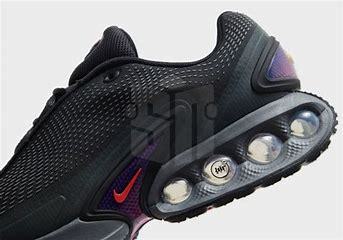
Brand: Nike
Model: Air Max DN